Basilica of San Francesco, Siena

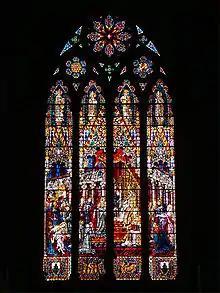
A stained glass window from the interior.

The counterfaçade houses the remains of two 14th century sepulchres, as well as two large fragmentary frescoes from the city gates of Porta Romana and Porta Pispini: a "Coronation of the Virgin" by Sassetta and Sano di Pietro (1447–1450) and a "Nativity" by Il Sodoma (1531). Also visible is the ancient 15th century portal by Francesco di Giorgio Martini.